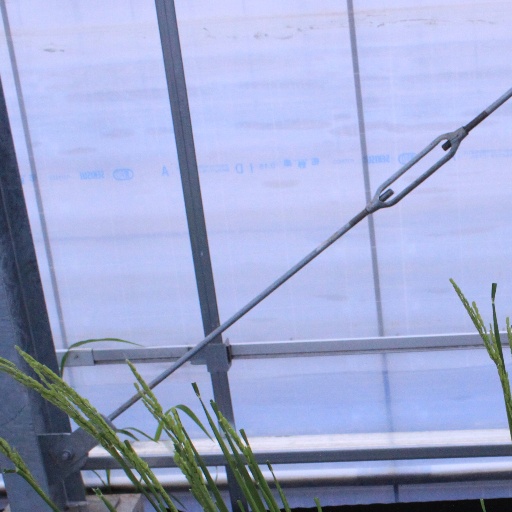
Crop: rice